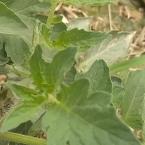
Crop: Tomato
Condition: healthy-leaf